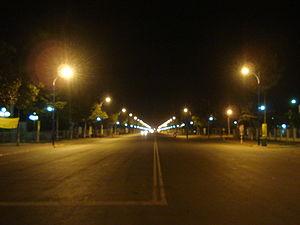
une rue de Cao Lanh de nuit
Cao Lãnh est une ville du sud du Viêt Nam, capitale de la province de Đồng Tháp, dans le delta du Mékong. Elle comptait 149 887 habitants en 2007 et 161 292 habitants en 2009.
Dong Thap est une province de la région du delta du Mékong au Viêt Nam, dont l’économie repose sur le secteur primaire. C’est un des plus grands greniers à riz du pays.